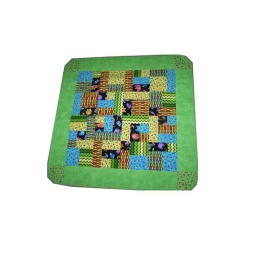
yellow brick road pattern, Baby Einstein fabrics in center